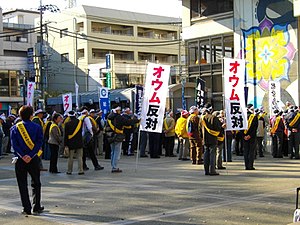
Aum Shinrikyo
Demonstration mod sekten
Aum Shinrikyo er en japansk ekstremistisk sekt, som blev stiftet af Shoko Asahara i 1984. Den japanske regering gav tilladelse til den første dødsstraf ti år efter angrebet i undergrundsbanen. Okazaki, som var blevet dømt for mindst fire mord i undergrundsbanen, er sidenhen blevet buddhist og har bedt om tilgivelse for angrebet.